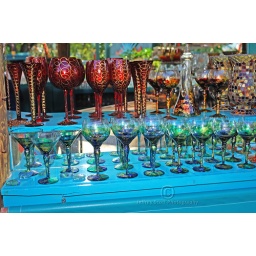
Beautiful, colorful glasses for sale at Bush Gardens in Tampa, Florida